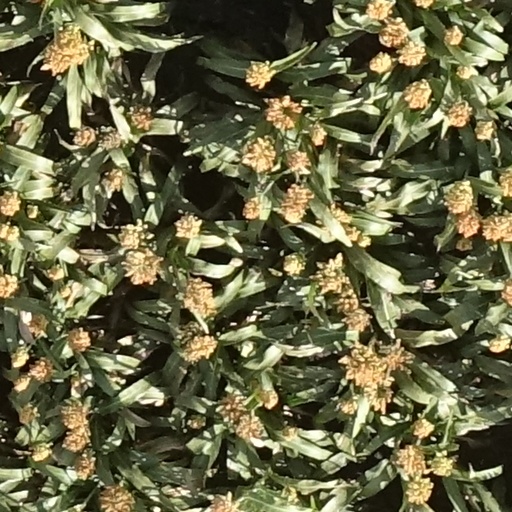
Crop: sorghum